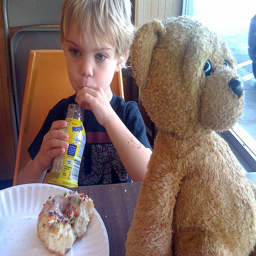
A little boy is drinking chocolate milk with his teddybear.
a child drinking chocolate milk and eating a donut
A young boy drinking chocolate milk with his teddy bear.
a small boy with a drink a donut and a teddy bear
A boy seated at the table with stuff teddy bear drinking milk and eating a doughnut.